Sobi's Mystic

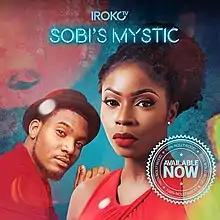

Sobi's Mystic is a 2017 Nigerian romantic drama film, written, produced and directed by Biodun Stephen.